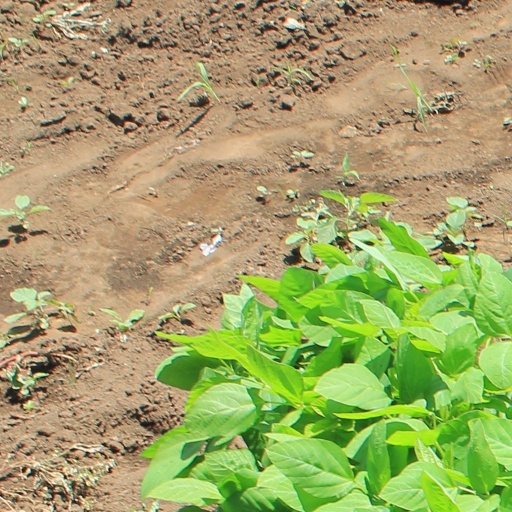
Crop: soybean